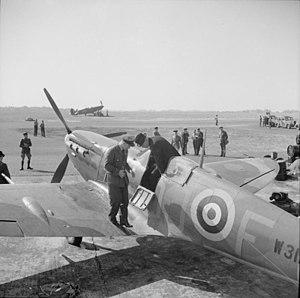
L’IFF Mark II est le premier système opérationnelle d'Identification friend or foe. Il a été développé par la Royal Air Force juste avant le début de la Seconde Guerre mondiale. Après une courte série de prototypes Mark Is, utilisés expérimentalement en 1939, le Mark II commence à être largement déployé à la fin de la bataille d'Angleterre, à la fin de 1940. Il est resté en service jusqu'en 1943, date à laquelle il commence à être remplacé par l'IFF Mark III normalisé, qui est utilisé par tous les avions alliés, jusqu'à bien après la fin de la guerre. Le Mark I était un système simple qui amplifiait les signaux des systèmes radars britanniques de la Chain Home, propageant le blip de l'avion sur l'affichage radar, identifiant l'avion comme ami. Le Mark I avait pour problème que le gain devait être ajusté en vol pour continuer à fonctionner ; sur le terrain, il n'était correct que la moitié du temps. Il avait pour autre problème qu'il n'était sensible qu'à une seule fréquence et qu'il devait être réglé manuellement sur différentes stations radar.